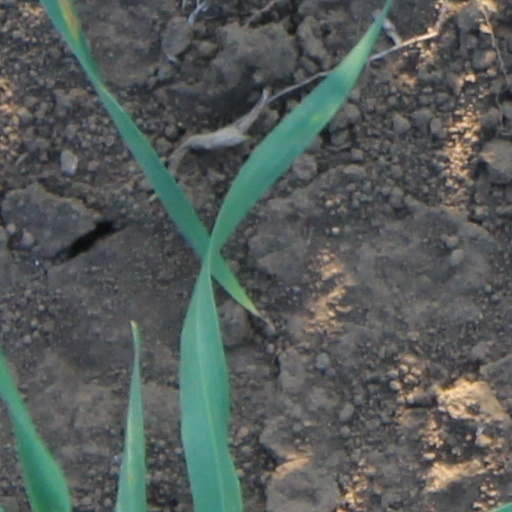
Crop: wheat